Princess Vilhelmine Marie of Denmark

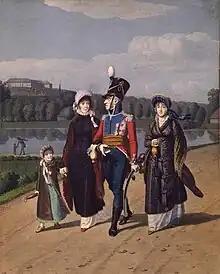
King Frederick VI, Queen Marie, and their daughters strolling in the gardens of Frederiksberg Palace in the 1810s.

Princess Vilhelmine Marie was born on as the sixth daughter and youngest child of Crown Prince Frederick and Princess Marie Sophie of Hesse-Kassel. Her father, Frederick, was the only son of King Christian VII, and had assumed the role as regent at the age of 16 in 1784 because his father, King Christian VII, had major psychological problems and was mentally incapable of functioning as king. She was born at Kiel Castle in the Danish-ruled Duchy of Holstein, where her parents had lived since 1805, in order to be close to the border because of the threatening proximity of Napoleon Bonaparte in Germany during the Napoleonic Wars. Her parents became king and queen in 1808.